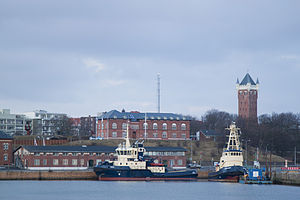
Esbjerg
Esbjerg er Danmarks femtestørste by med 72.037 indbyggere og ligger i Sydvestjylland. Den er desuden hovedby for Esbjerg kommune og det vestlige Jyllands største byområde med direkte forbindelse til Kolding og Odense via motorvej E20 og jernbanen.